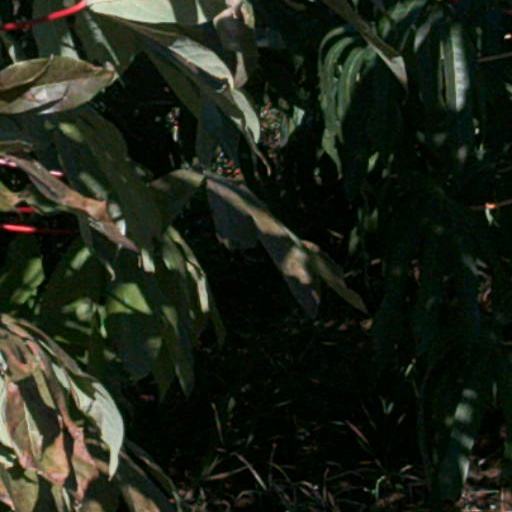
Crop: cassava